Manny Castillo

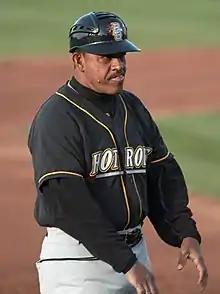
Castillo with the Bowling Green Hot Rods in 2010

Esteban Manuel Antonio Castillo Cabrera (born April 1, 1957) is a Dominican former Major League Baseball third baseman. He batted and threw right-handed, and was 5 foot 9. Castillo played 3 seasons in Major League Baseball, with the Kansas City Royals in and the Seattle Mariners in and . He played in 236 games in his career, with a batting average of .242 with 174 hits in 719 at-bats. He had 3 stolen bases, 3 home runs, 73 RBI and 63 runs.